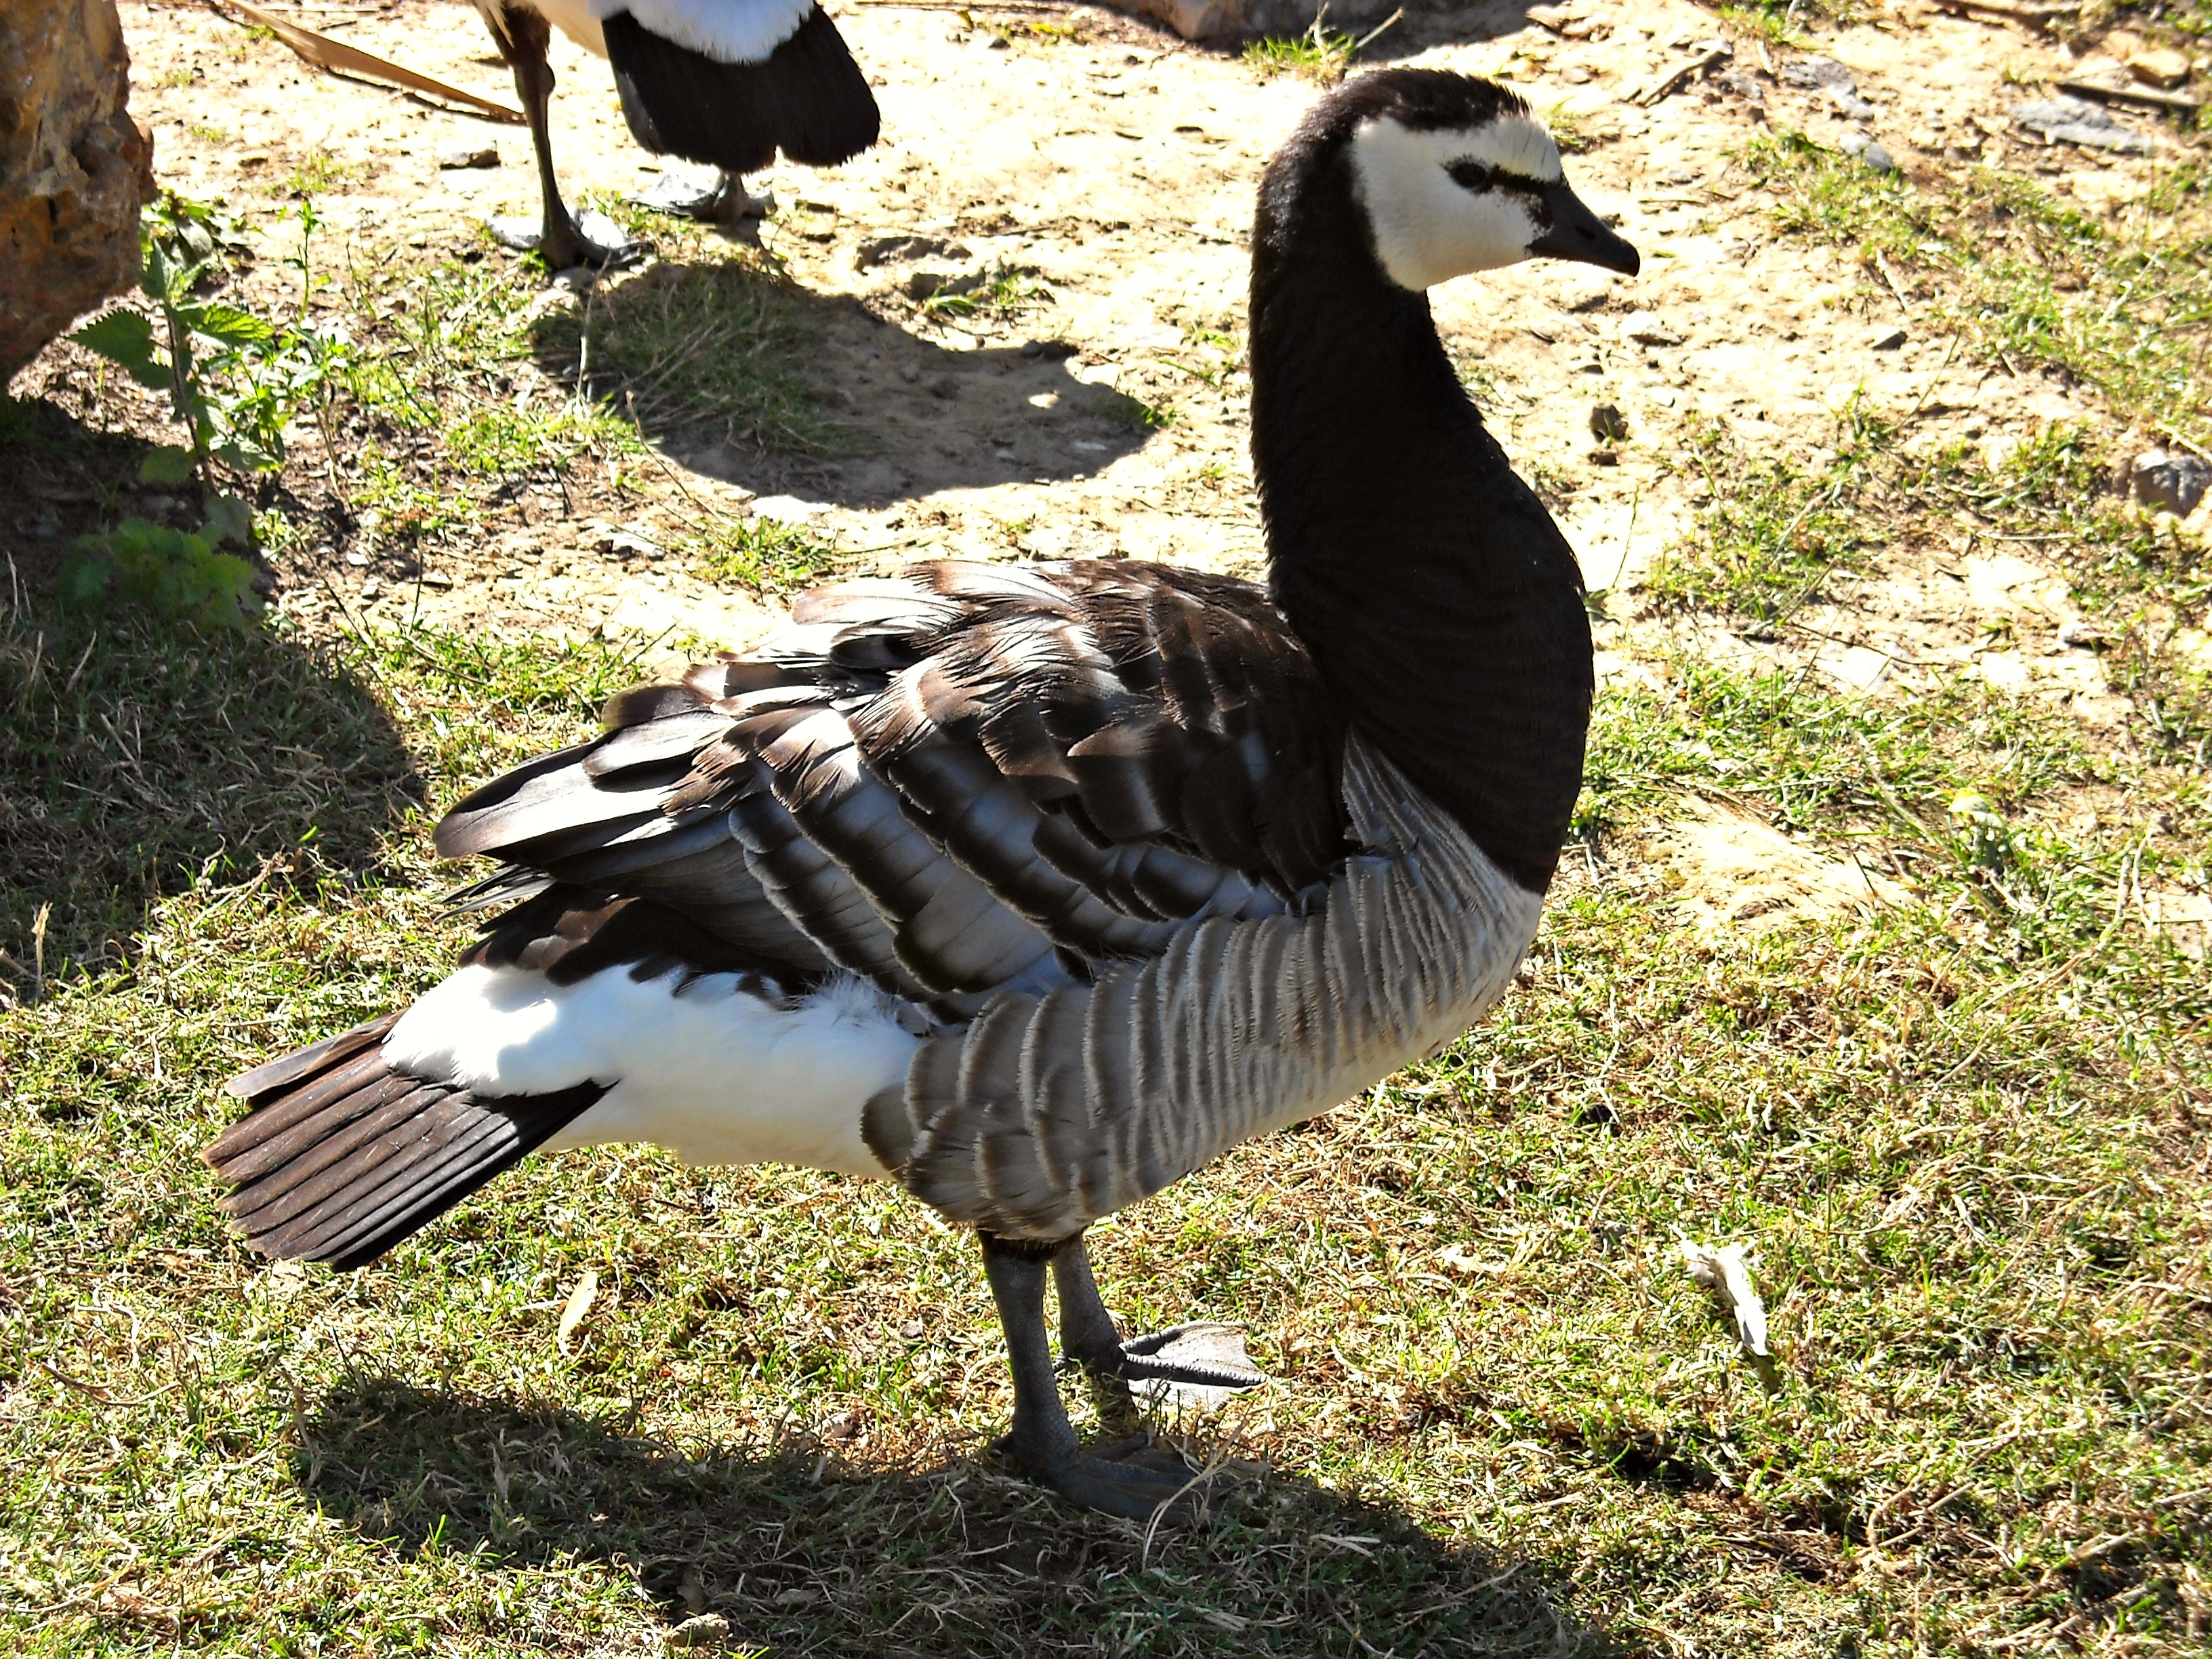
nature, bird, wing, animal, wildlife, beak, fowl, fauna, duck, feathers, animals, goose, geese, vertebrate, ducks, once, waterfowl, water bird, water birds, ducks geese and swans